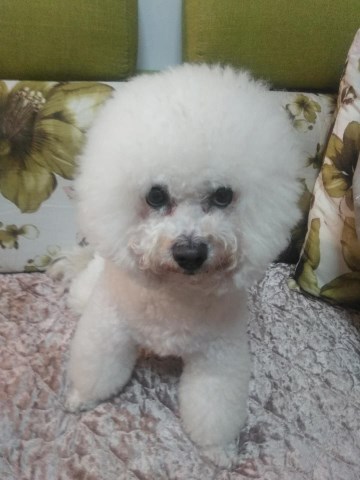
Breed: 3083-n000117-Bichon_Frise